Waltons (department store)

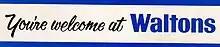
Walton's slogan

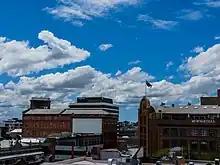
Former Waltons and former McWhirters department stores in Fortitude Valley, Queensland.

Walton bought a menswear store in 1951, located on George Street, Sydney, opposite the Queen Victoria Building and Sydney Town Hall and near Town Hall station. Over the years it was expanded along Park Street with adjoining properties purchased.